The Return of Tanya Tucker: Featuring Brandi Carlile

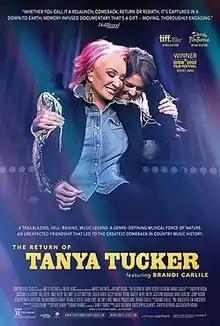
Theatrical release poster

The Return of Tanya Tucker: Featuring Brandi Carlile is a 2022 American documentary film, directed and co-produced by Kathlyn Horan. It follows Tanya Tucker returning to the studio to record her first album in 10 years, "While I'm Livin'", collaborating with Brandi Carlile.